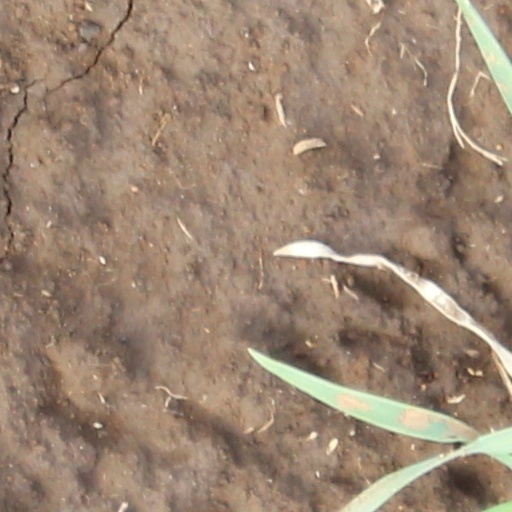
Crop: wheat